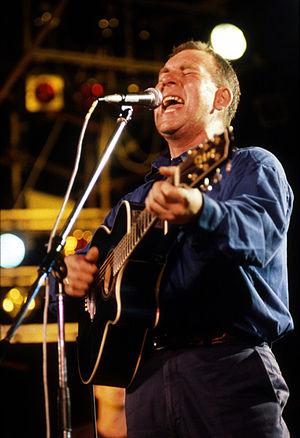
Brendan Croker est un musicien anglais.